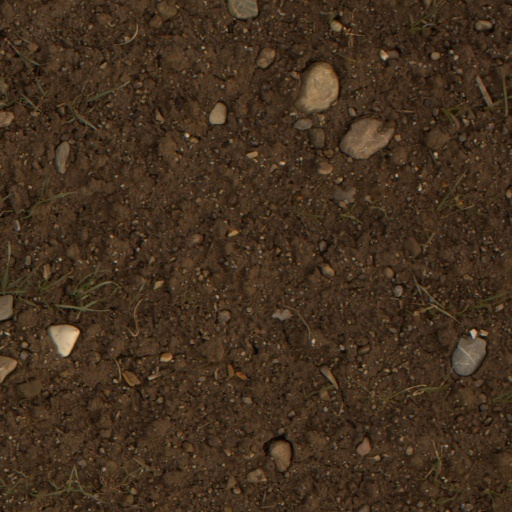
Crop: wheat